Eltra Bydgoszcz

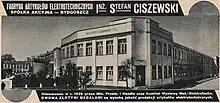
Advertising for Fabryka Artykułów Elektrotechnicznych inż. Stefan Ciszewski, 1936

The production was based on the designs made by Stefan Ciszewski, who in parallel applied for many patents. The firm catalogue comprised 1,220 electrotechnical devices for low and high voltage. To meet the growing demand, the "Fabryka Artykułów Elektrotechnicznych" worked three shifts and had opened offices in seven major Polish cities. In 1939, the establishment of a new branch in Zamość, in the Central Industrial Region, had even began.